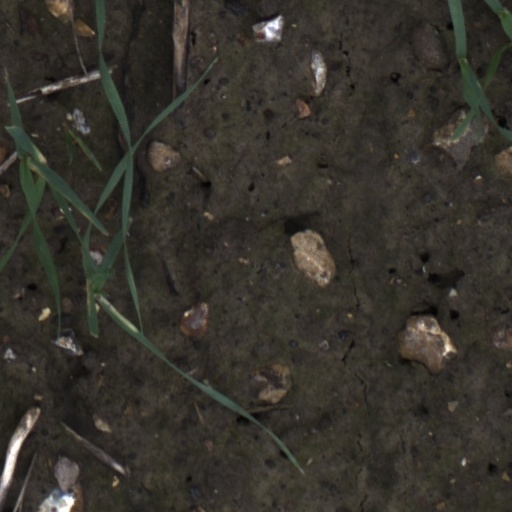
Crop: wheat